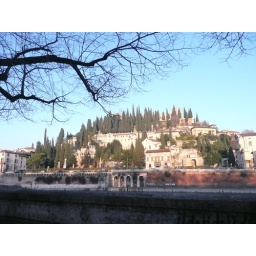
Charming hill on the other side of the river in Verona